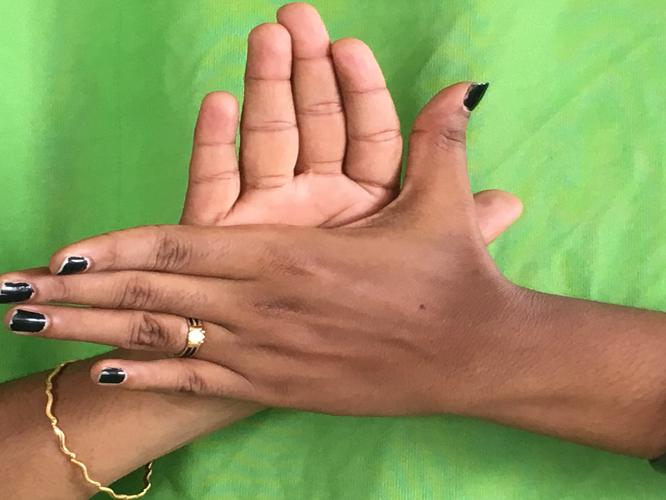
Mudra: Chakra
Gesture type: double_hand